Azerbaijan–European Union relations

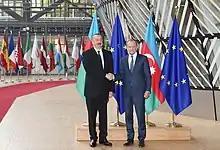
Azerbaijani President Ilham Aliyev meet with President of the European Council Donald Tusk with Brussels, Belgium, July 2018.

Until the Dissolution of the Soviet Union, Azerbaijan had little contact with non-Soviet Europe. During the Soviet years, the Azerbaijan Democratic Republic (today's Republic of Azerbaijan) became the Azerbaijan SSR. It remained that way until the Azerbaijani Supreme Court declared independence from the Soviet Union in September 1989, only to have this declaration made invalid in November 1989 by authorities in Moscow. The state finally gained independence in October 1991, and joined the United Nations in 1992.